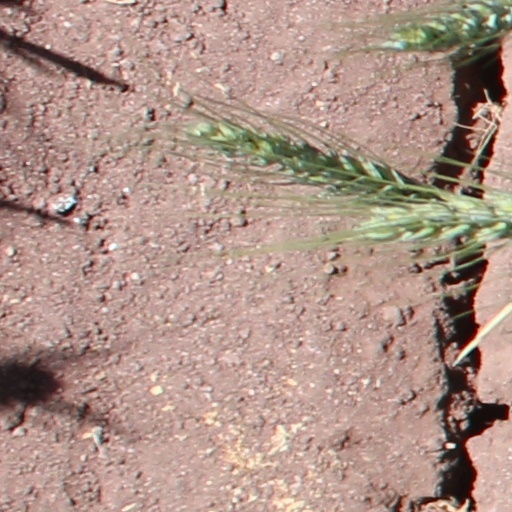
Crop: wheat